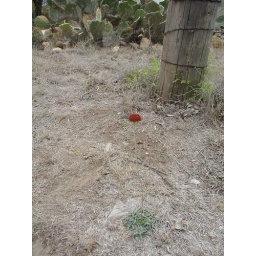
This is the beginning of the wild flower season in the Hill Country.  The flowers struggle to survive without water.